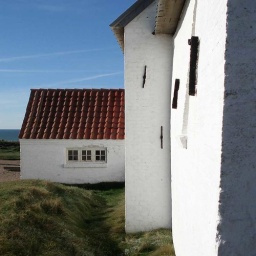
View from the church and porch over the ocean